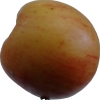
Label: Apple 14